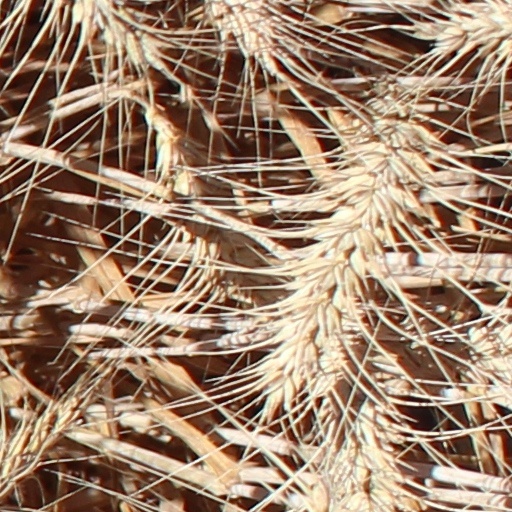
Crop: wheat